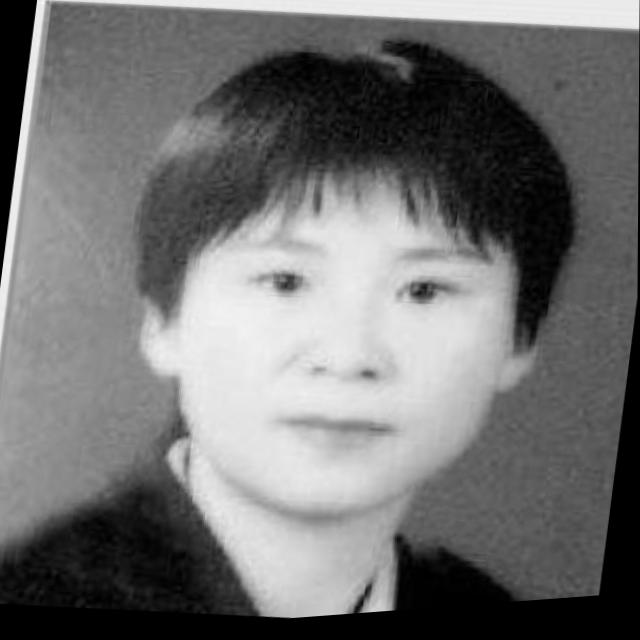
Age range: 21-44